Death of Kevin Gately

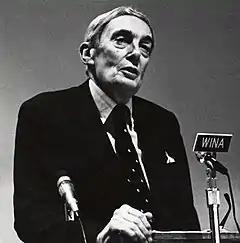
Lord Scarman, who conducted the inquiry into the events in Red Lion Square

The National Front marchers—about 900 strong—moved off from their assembly point in Tothill Street at 14:59, making their way through Parliament Square and on through the West End of London, arriving at the junction of Vernon Place and Southampton Row at 15:53. They were held there until about 16:00, when they turned right, moved down Southampton Row, turned left into Fisher Street, and then along the south and east sides of Red Lion Square, arriving at the front entrance to Conway Hall at about 16:20. Through the course of their march, they used two groups as "defence parties" ready to defend the column from attack from demonstrators coming from side streets; the march was unmolested throughout the route. The Liberation march comprised between 1,000 and 1,500 people. Most were in their late teens and early twenties; many were students. They left their assembly point on the Embankment at 14:48, making their way via the Strand and High Holborn to arrive at the rear entrance of Conway Hall at 15:33. Thirty people left the march at this point and entered the building to take part in the Liberation meeting. The remainder of the marchers continued to the junction with Old North Street, where they turned left and made their way to Red Lion Square, arriving there at 15:36.